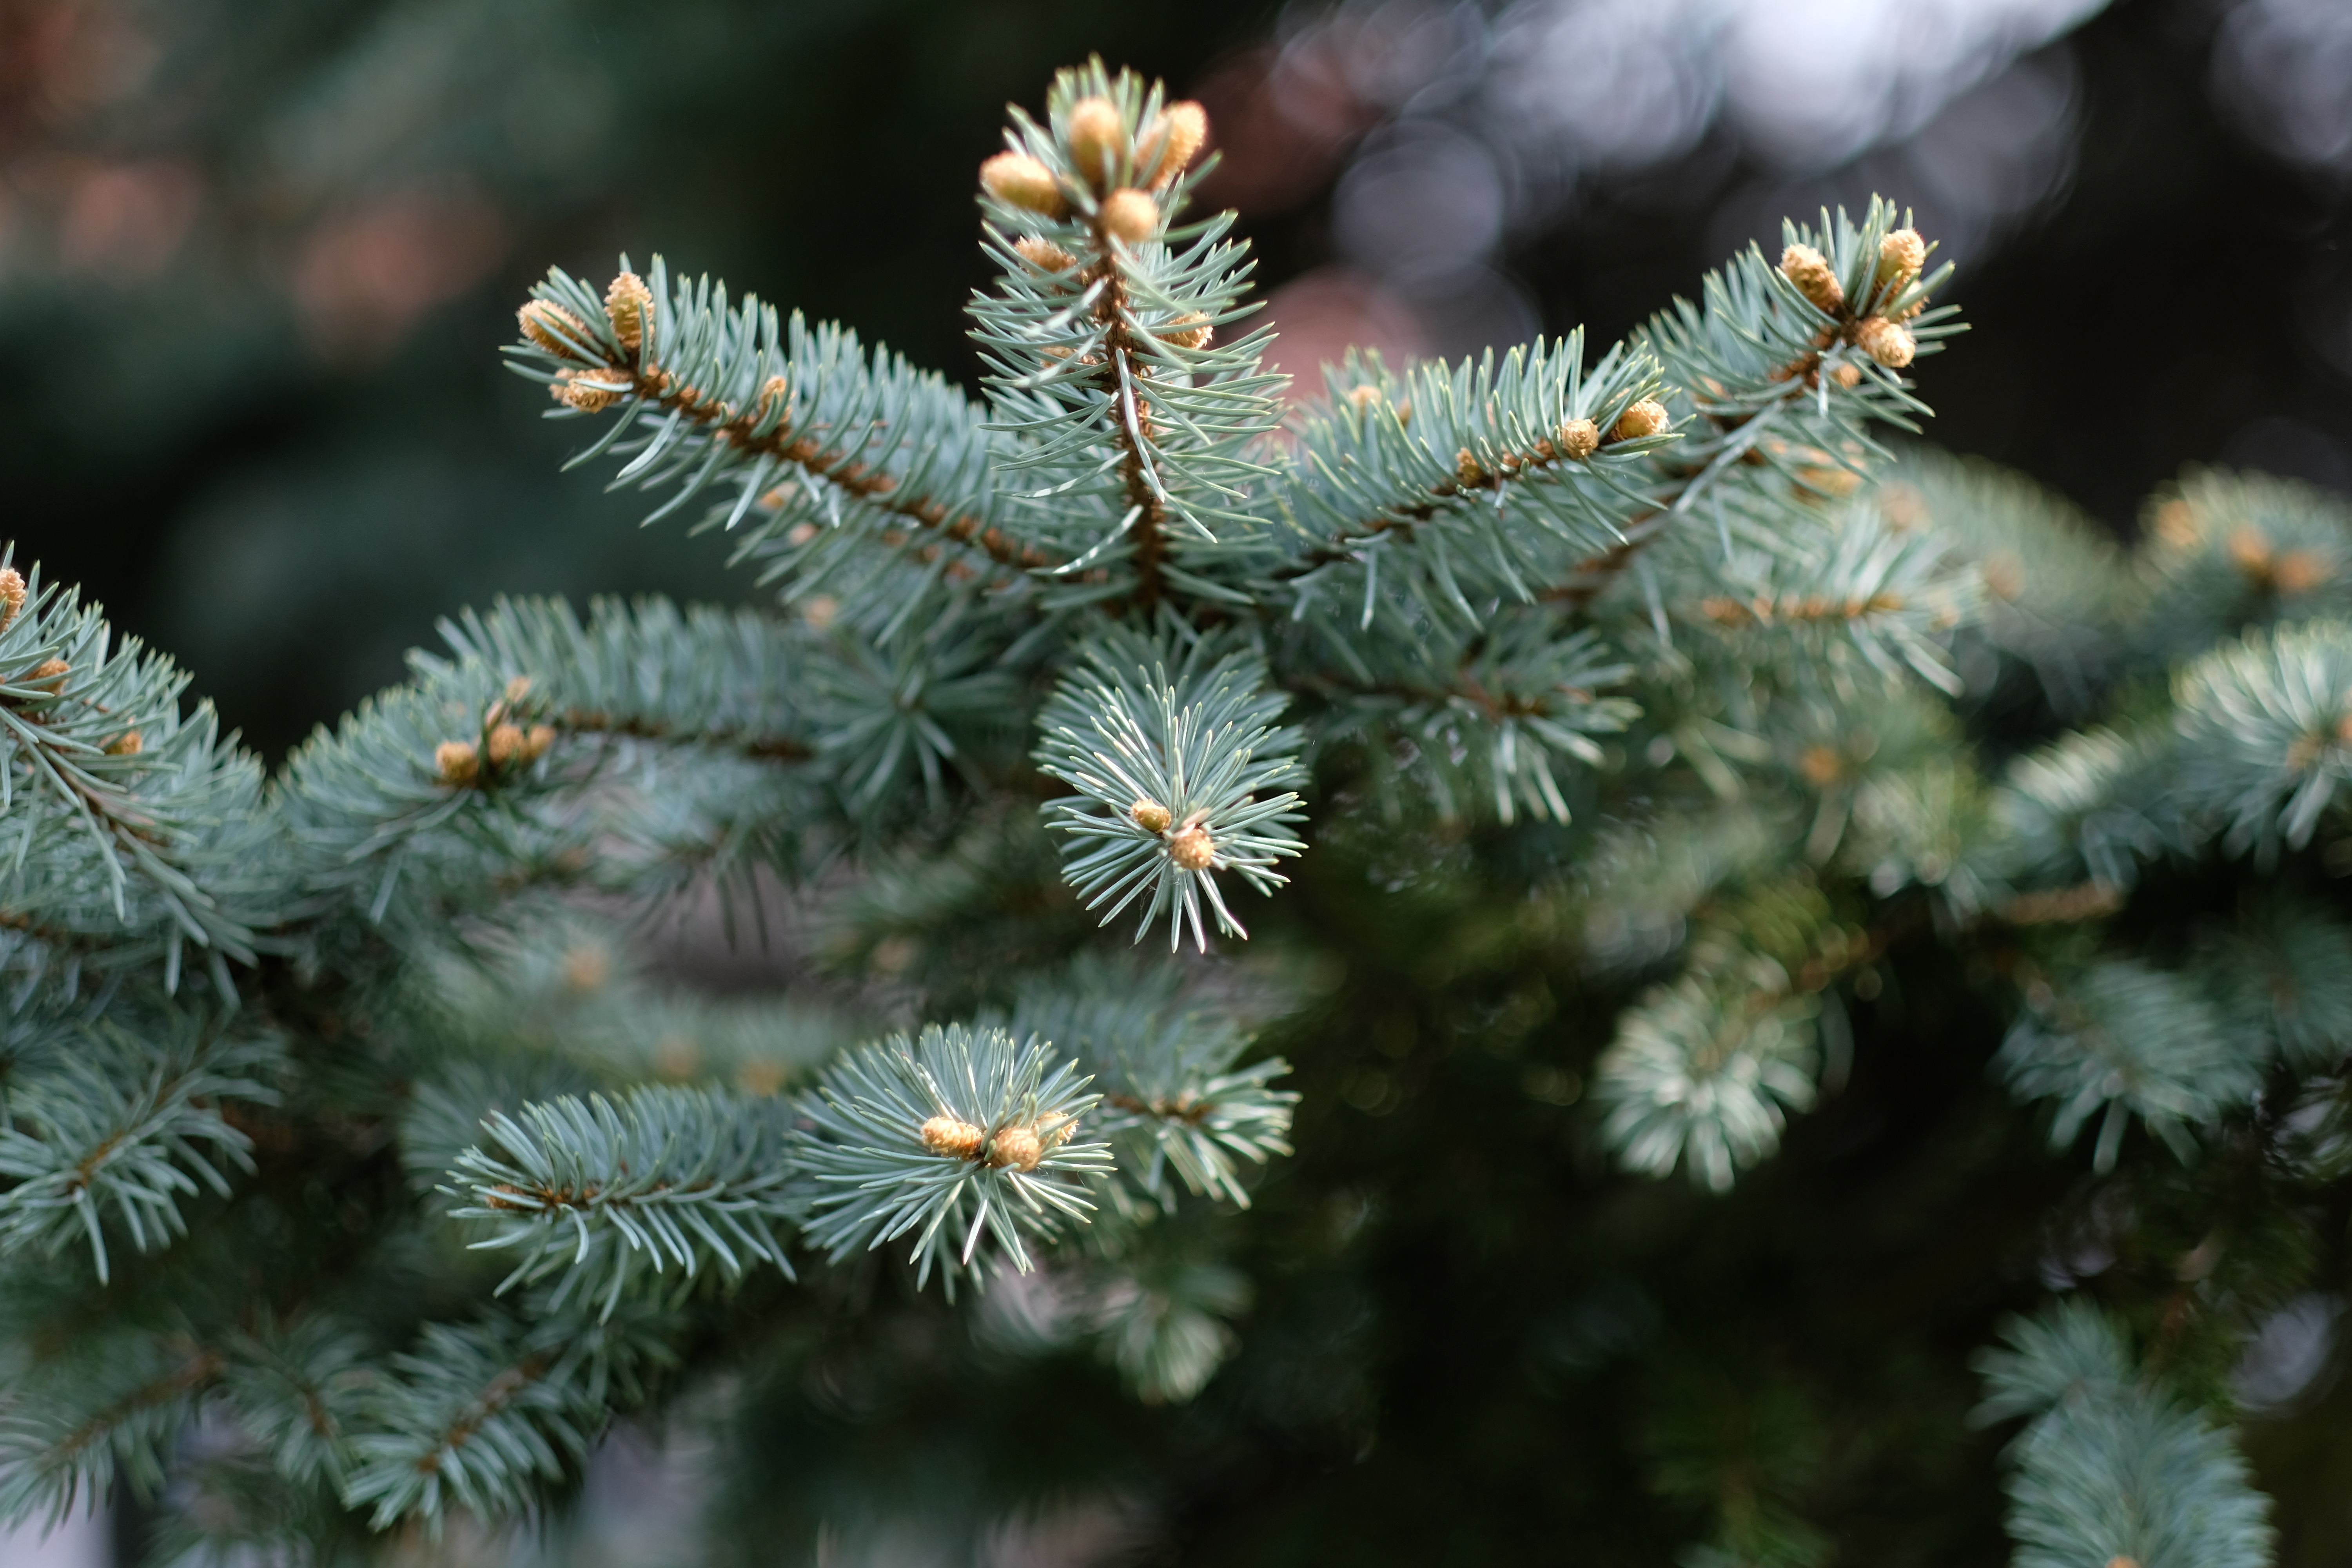
landscape, tree, nature, forest, branch, winter, plant, flower, frost, evergreen, botany, christmas, fir, flora, christmas tree, twig, conifer, advent, christmas decoration, festival, spruce, shrub, december, santa claus, larch, macro photography, pine family, no snow, christmas shopping, woody plant, land plant, snowless, without snow